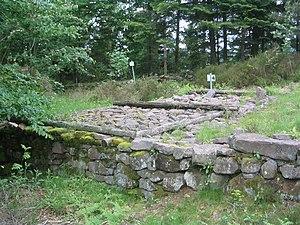
Murus gallicus au Camp celtique de la Bure (Saint-Dié-des-Vosges, Vosges, France)
L'histoire du département des Vosges, en tant qu'entité administrative, commence le 22 décembre 1789 par un décret de l'Assemblée constituante, qui entre en vigueur quelques mois plus tard, le 4 mars 1790. Il était partagé sous l'Ancien Régime entre le duché de Lorraine, le duché de Bar, les Trois-Évêchés, la principauté de Salm, la Champagne et la Franche-Comté. Ces territoires y sont inclus parce qu'ils étaient peuplés de Lorrains.
Le camp celtique de la Bure fait partie des nombreux sites de hauteur fortifiés bordant la vallée de la Haute-Meurthe, dans le Grand-Est de la France. Le plateau, aujourd'hui sous couvert forestier, est partagé entre la commune de Saint-Dié-des-Vosges et celle d'Hurbache à l’extrémité occidentale du massif de l'Ormont. Ce site connu par 23 années d’investigations archéologiques de 1964 à 1986 fait l’objet d’un classement au titre des monuments historiques depuis le 6 août 1982. Le périmètre des versants et abords nord-est, aux lieux-dits « Tête du Villé » et « Rein de Champ Cote », fait l’objet d’une inscription au titre des monuments historiques depuis le 5 avril 1993. Cet habitat perché, de type éperon-barré fortifié à l’Est, se situe sur un promontoire rocheux en grès dominant la vallée de la Meurthe de plus de 200 mètres. Il s’agit là d’un site intensément occupé aux IIᵉ au Iᵉʳ siècles avant notre ère, et plus précisément tout à la fin du second âge du fer ou de l’indépendance gauloise, ainsi que pendant presque toute la période romaine du IIᵉ au IVᵉ siècle.
L'expression « murus gallicus » désigne les remparts gaulois tels qu'ils sont connus par les découvertes archéologiques et par certains textes antiques. Petit rempart généralement sans fossé à l'avant et de quatre mètres de hauteur équipant aussi bien les oppida que les fermes d'aristocrates. S'ils ont pu poser problème à certains assaillants, on a souvent constaté que leur mise en œuvre relevait plus d'une volonté ostentatoire que d'un intérêt stratégique.